Lois Bourne

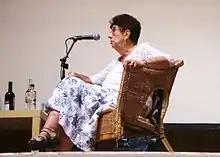
Lois Bourne in 2010.

Lois Bourne (10 April 1928 – 22 December 2017) who also went under the craft name Tanith, was an influential figure in the Neopagan religion of Wicca, having been involved in it from the early 1960s, and wrote a number of books on the subject. Originally initiated into Gardnerian Wicca by Gerald Gardner, she rose to become the high priestess of the Bricket Wood coven, the first Wiccan coven started by Gerald Gardner, which was based in Bricket Wood in Hertfordshire, working alongside the high priest Jack Bracelin.